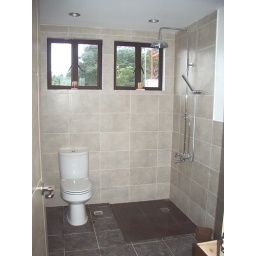
My house on the hill in Antipolo.